Lamborghini Aventador

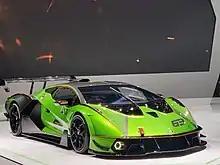
Lamborghini Essenza SCV12

The Sián FKP 37 was the first Lamborghini hybrid, and was manufactured by the Ad Personam division. It honoured the late Ferdinand Karl Piëch (whose initials emboss the name of the car), and his birth year 1937 (the last two digits make up the name of the car as well). Power comes from a reconfigured SVJ V12 and an electric motor powered by supercapacitors at the rear axle, for a total of making the Sián the most powerful production Lamborghini ever at its online launch on 3 September 2019. The exterior design incorporated a trademark Marcello Gandini wedge shape mixed with designs from the Terzo Millennio concept car introduced two years prior. The Y-shaped daytime running lamps are inspired by the Lamborghini Terzo Millennio, while an active rear wing with "63" embossed on its winglets honours the company's year of incorporation. Downforce is maximised by prominent side air intakes and large carbon fibre front splitter. A transparent "Peroscopio" glass panel runs from the centre of the roof and rolls back into the slatted engine cover. Six hexagonal taillights were inspired by the Countach. It was unveiled at the 2019 Frankfurt Motor Show configured in a unique "electric gold" paint. The coupé was limited to 63 units and the roadster 19 units.